Question: Please indicate a possible affordance area of the bench that can be used for sitting on
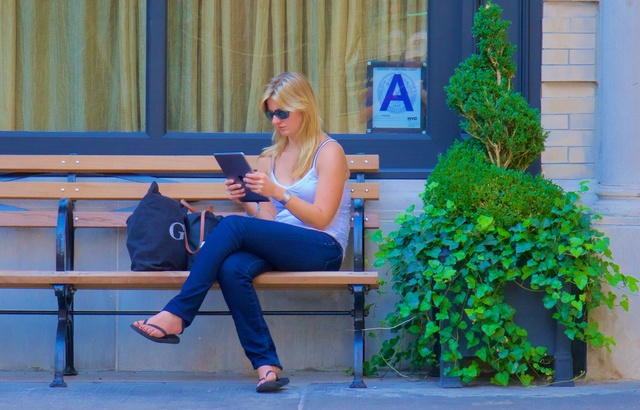
Answer: [0, 266.929, 372.0, 283.119]